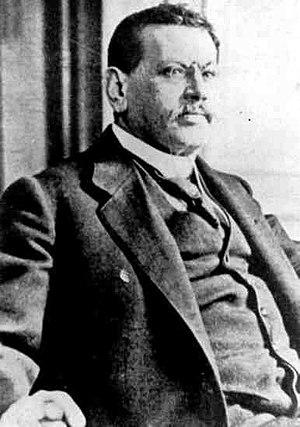
Hugo Preuß est un juriste et homme politique allemand, né le 28 octobre 1860 à Berlin où il est mort le 9 octobre 1925.